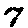
Label: 7